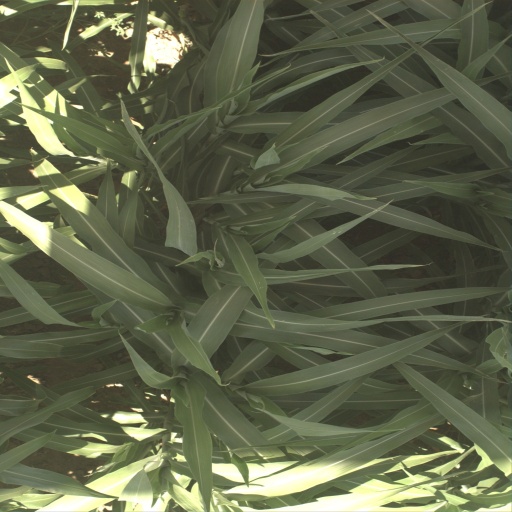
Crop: sorghum